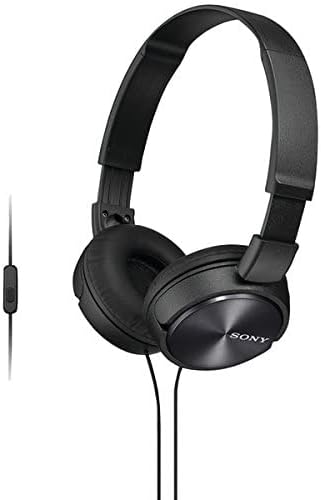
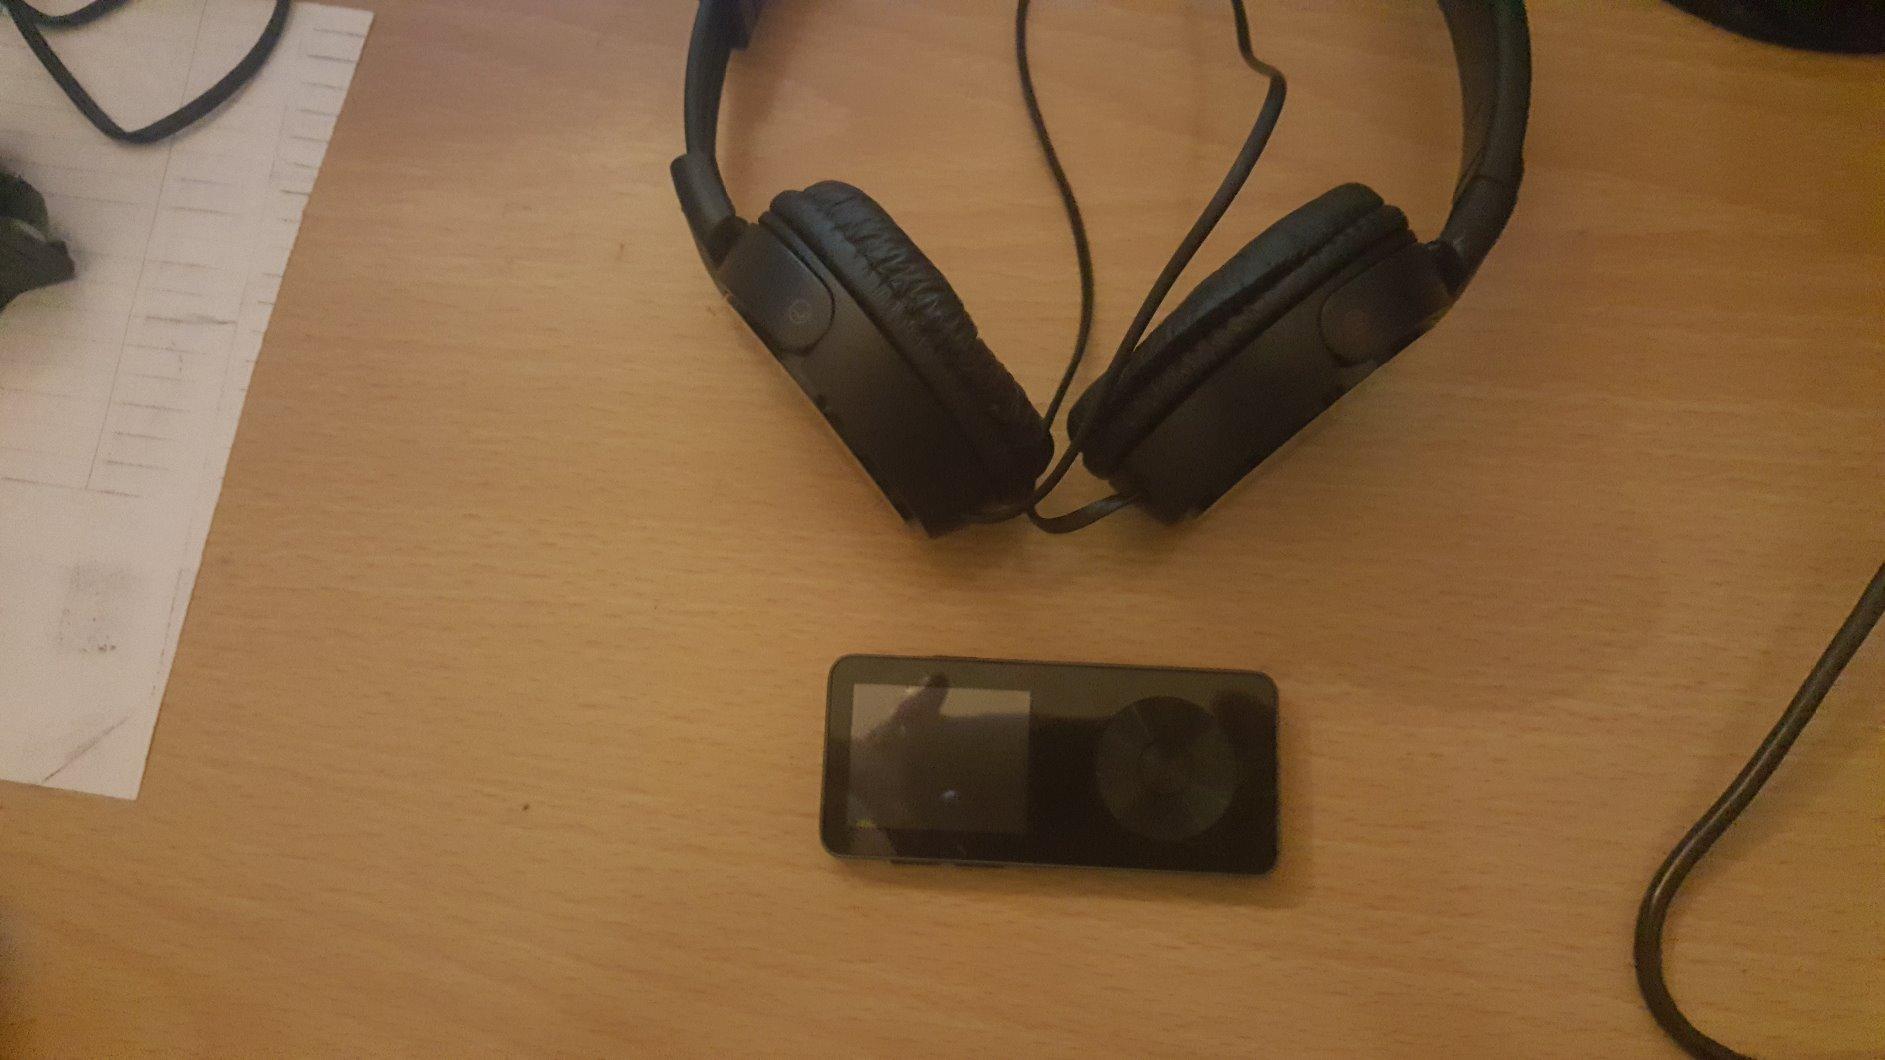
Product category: headphones
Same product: yes